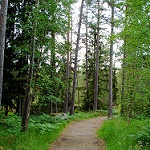
Label: forest